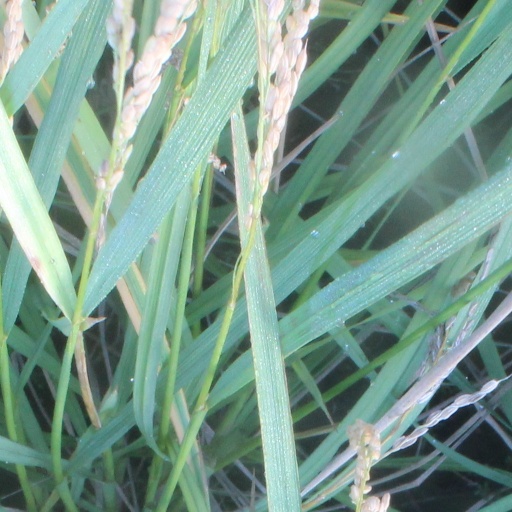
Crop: rice